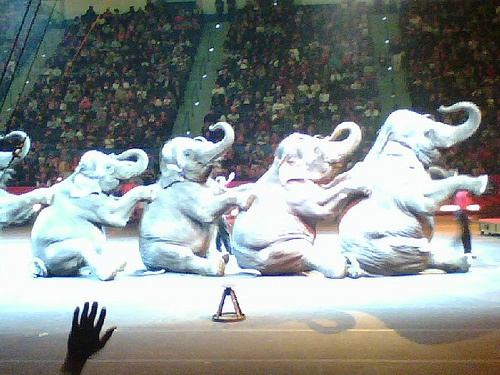
Several circus elephants performing in the ring.
A group of elephants that are sitting on the ground.
Five elephants do a trick together in a circus
Elephants are posing on the stage at a circus.
A line of elephants sitting on their rears in front of a large audience.